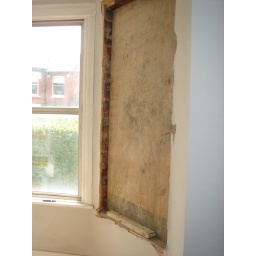
windows arrived - 12cm too big. so now there is a big hole in the front of the house